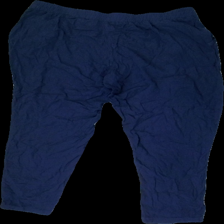
View: back
Type: Trousers
Category: Ladies
Brand: H&M
Brand text on label: Divided
Colors: Blue
Material: 100% Viscose
Cut: Regular
Size: 40
Price range: 50-100
Recommended usage: Reuse
Description: blue trousers